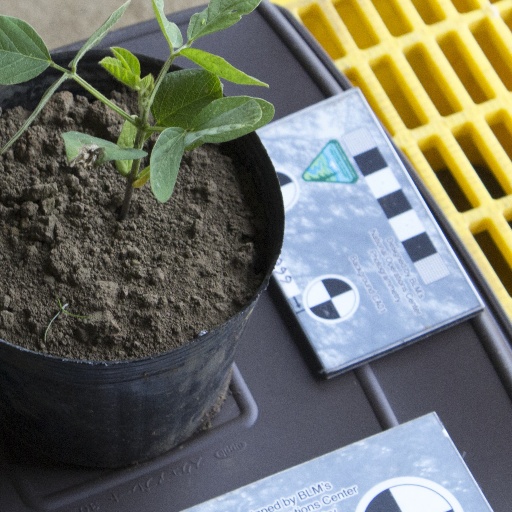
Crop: soybean